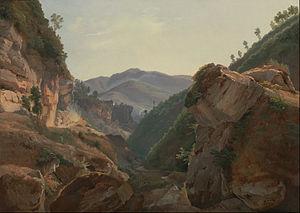
Jean-Charles-Joseph Rémond, né à Paris le 19 avril 1795, où il est mort dans le 6ᵉ arrondissement le 9 juillet 1875, est un peintre paysagiste français.